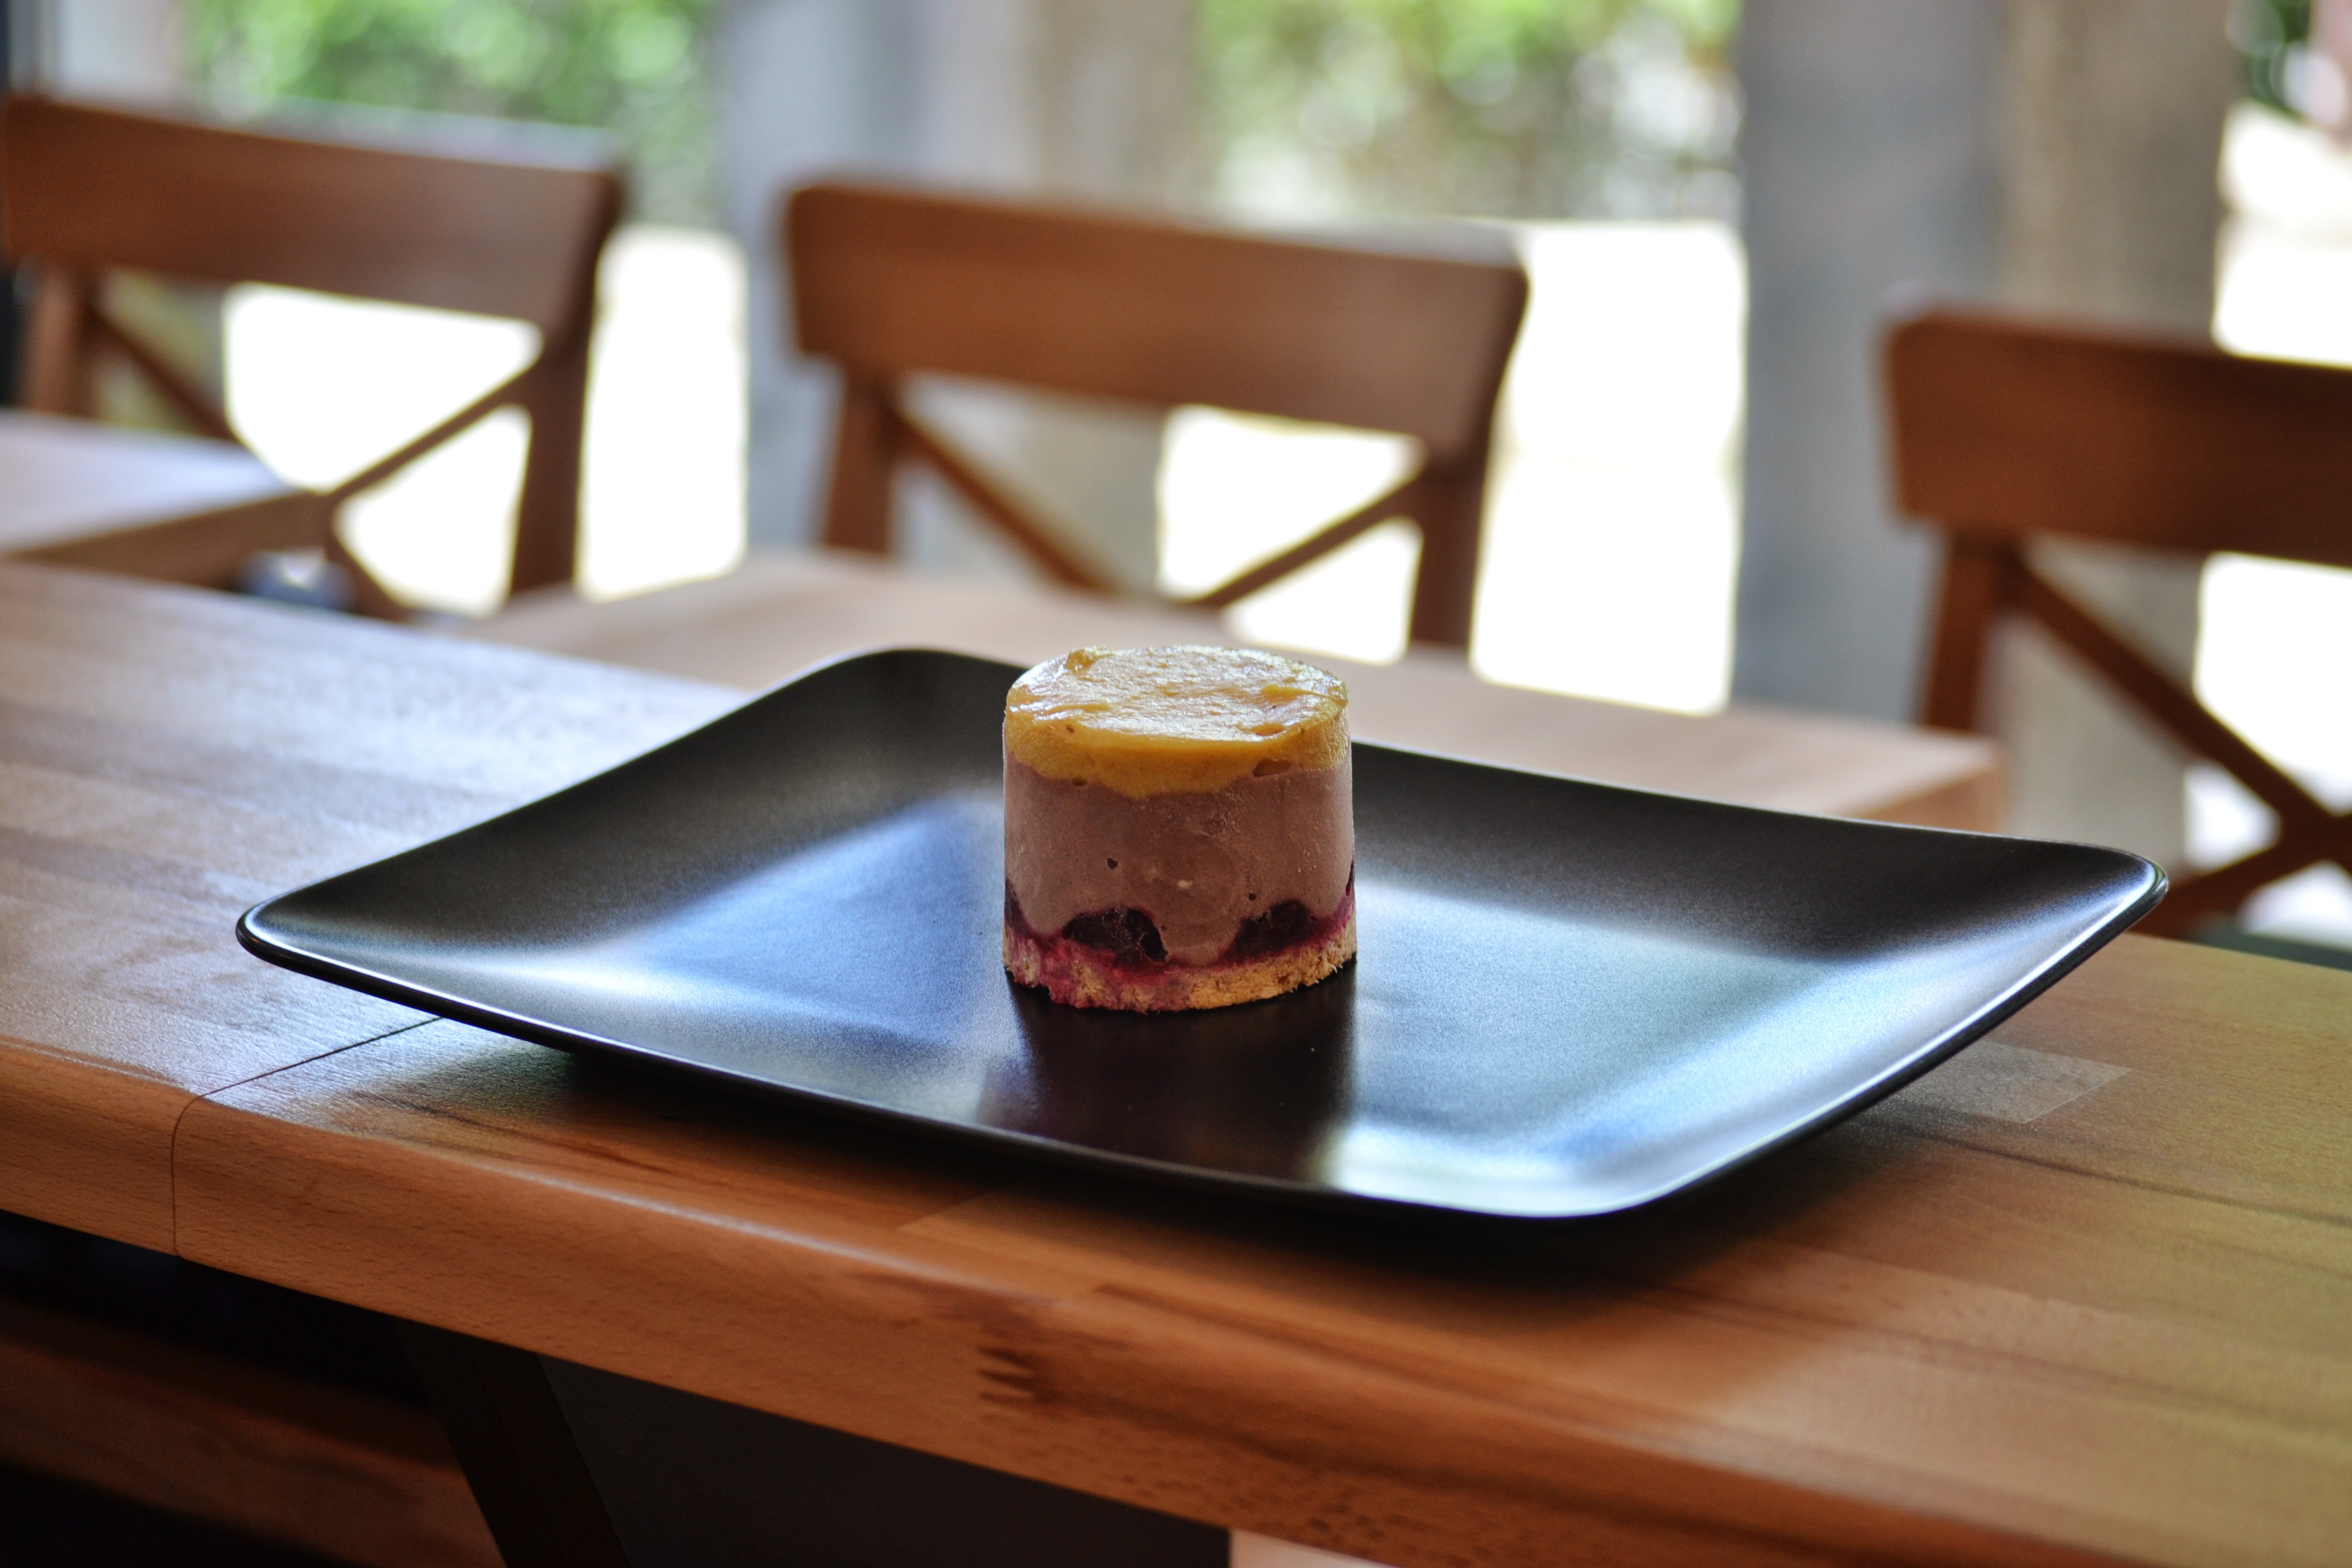
table, fruit, sweet, restaurant, meal, food, plate, drink, furniture, gourmet, healthy, dessert, lunch, delicious, cake, slice, tasty, vegan, vegetarian, raw, shape, diet, cashew, brunch, dates, sense, raw vegan fruit cake, vegan desserts, gourmet vegetarian sweets